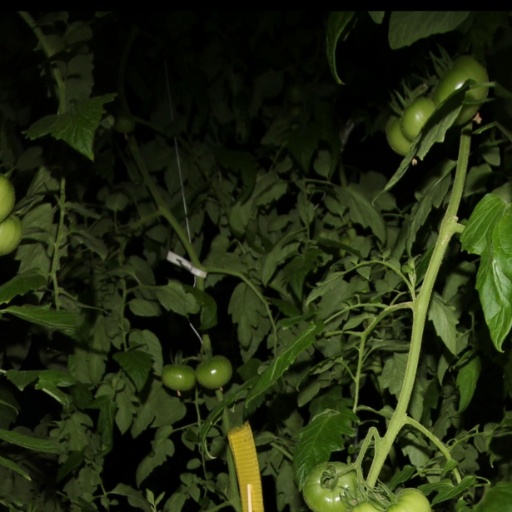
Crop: tomato